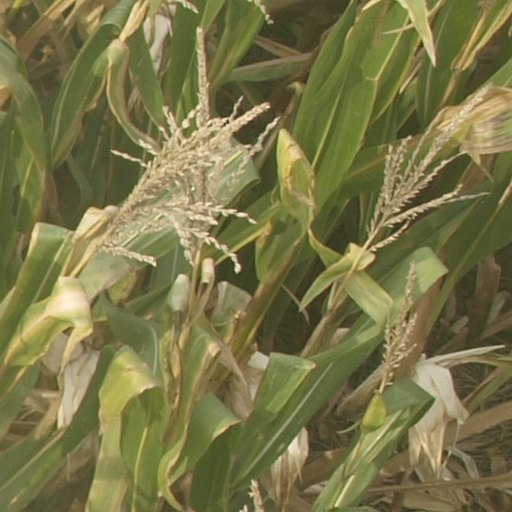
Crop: maize; corn